Anglo-Ethiopian Treaty of 1897

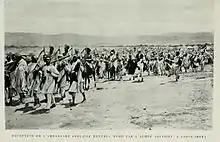
Arrival of the Rennell Rodd mission at Addis Ababa

Ethiopia's legal claim to much of the Ogaden going into the 20th century rested on the treaty, which was rejected by the Somali Republic when it gained independence in 1960.